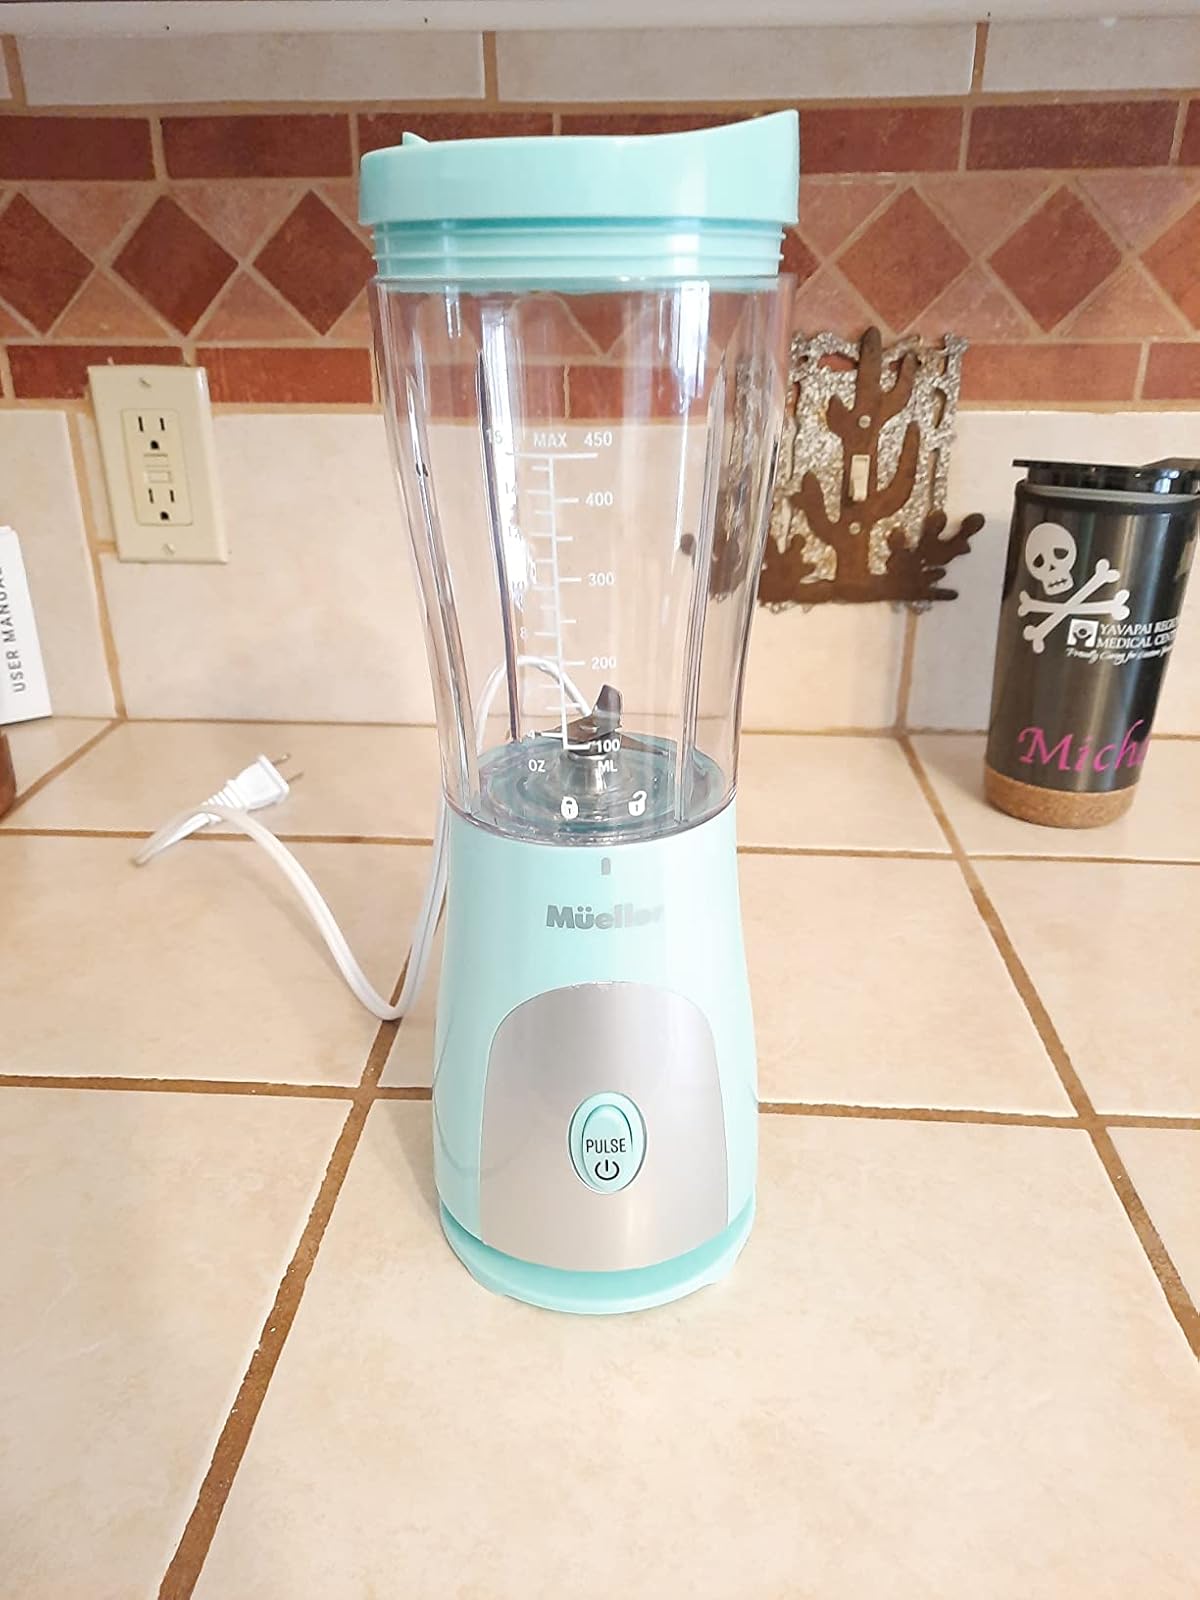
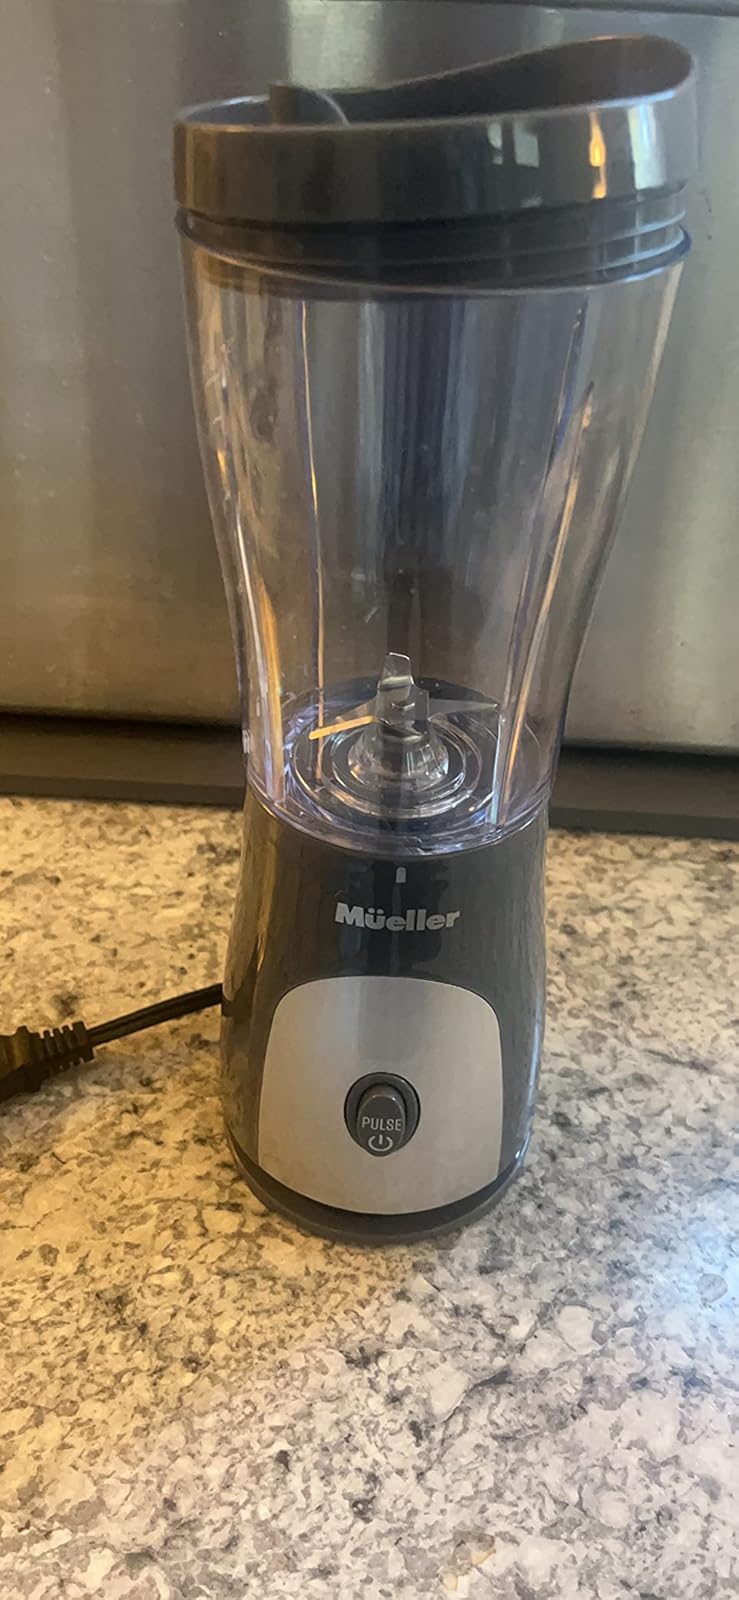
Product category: items_blender
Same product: no